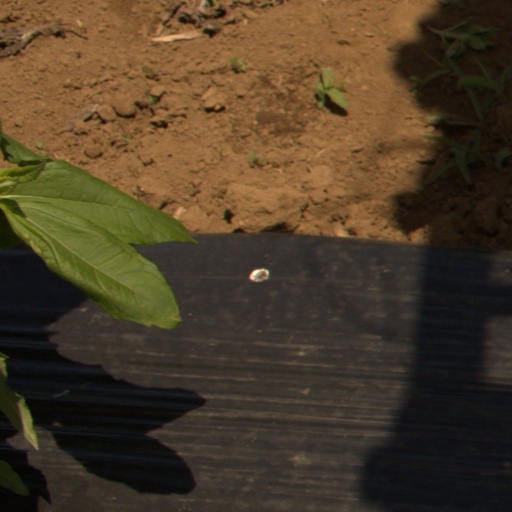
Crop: Jerusalem artichoke